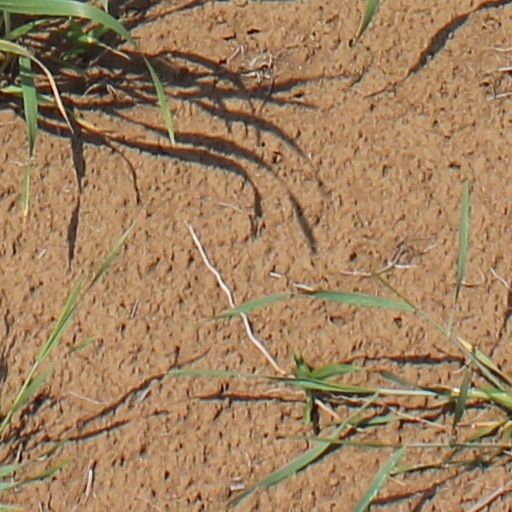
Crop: wheat